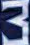
Number: 3